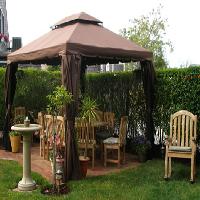
Weather: cloudy or overcast